Seaplane

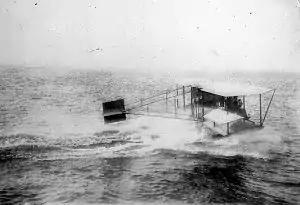
Curtiss A-1 seaplane in 1911

Taking off on water was attempted by some early flight attempts, but water take off and landing began in earnest in the 1910s and seaplanes pioneered transatlantic routes, and were used in World War I. They continued to develop before World War II, and had widespread use. After World War II, the creation of so many land airstrips meant water landings began to drift into special applications. They continued in niches such as access in remote areas, forest fire fighting, and maritime patrol.